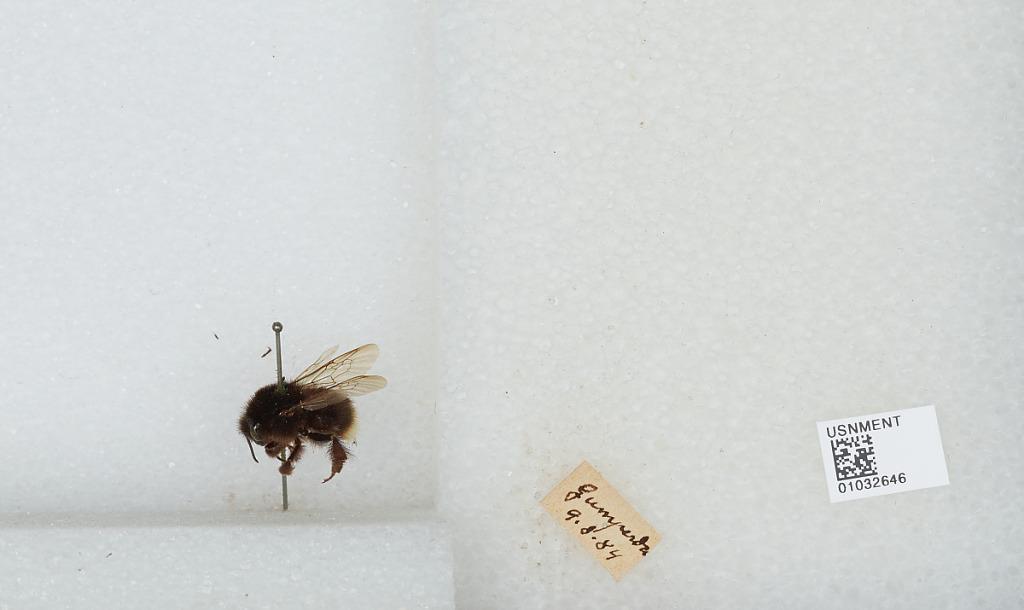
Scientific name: Bombus (Kallobombus) soroeensis (Fabricius)
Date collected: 1884-8-9
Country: Germany
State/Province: Thuringia
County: Saale-Holzland-Kreis
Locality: Gumperda
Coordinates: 50.8095, 11.5237